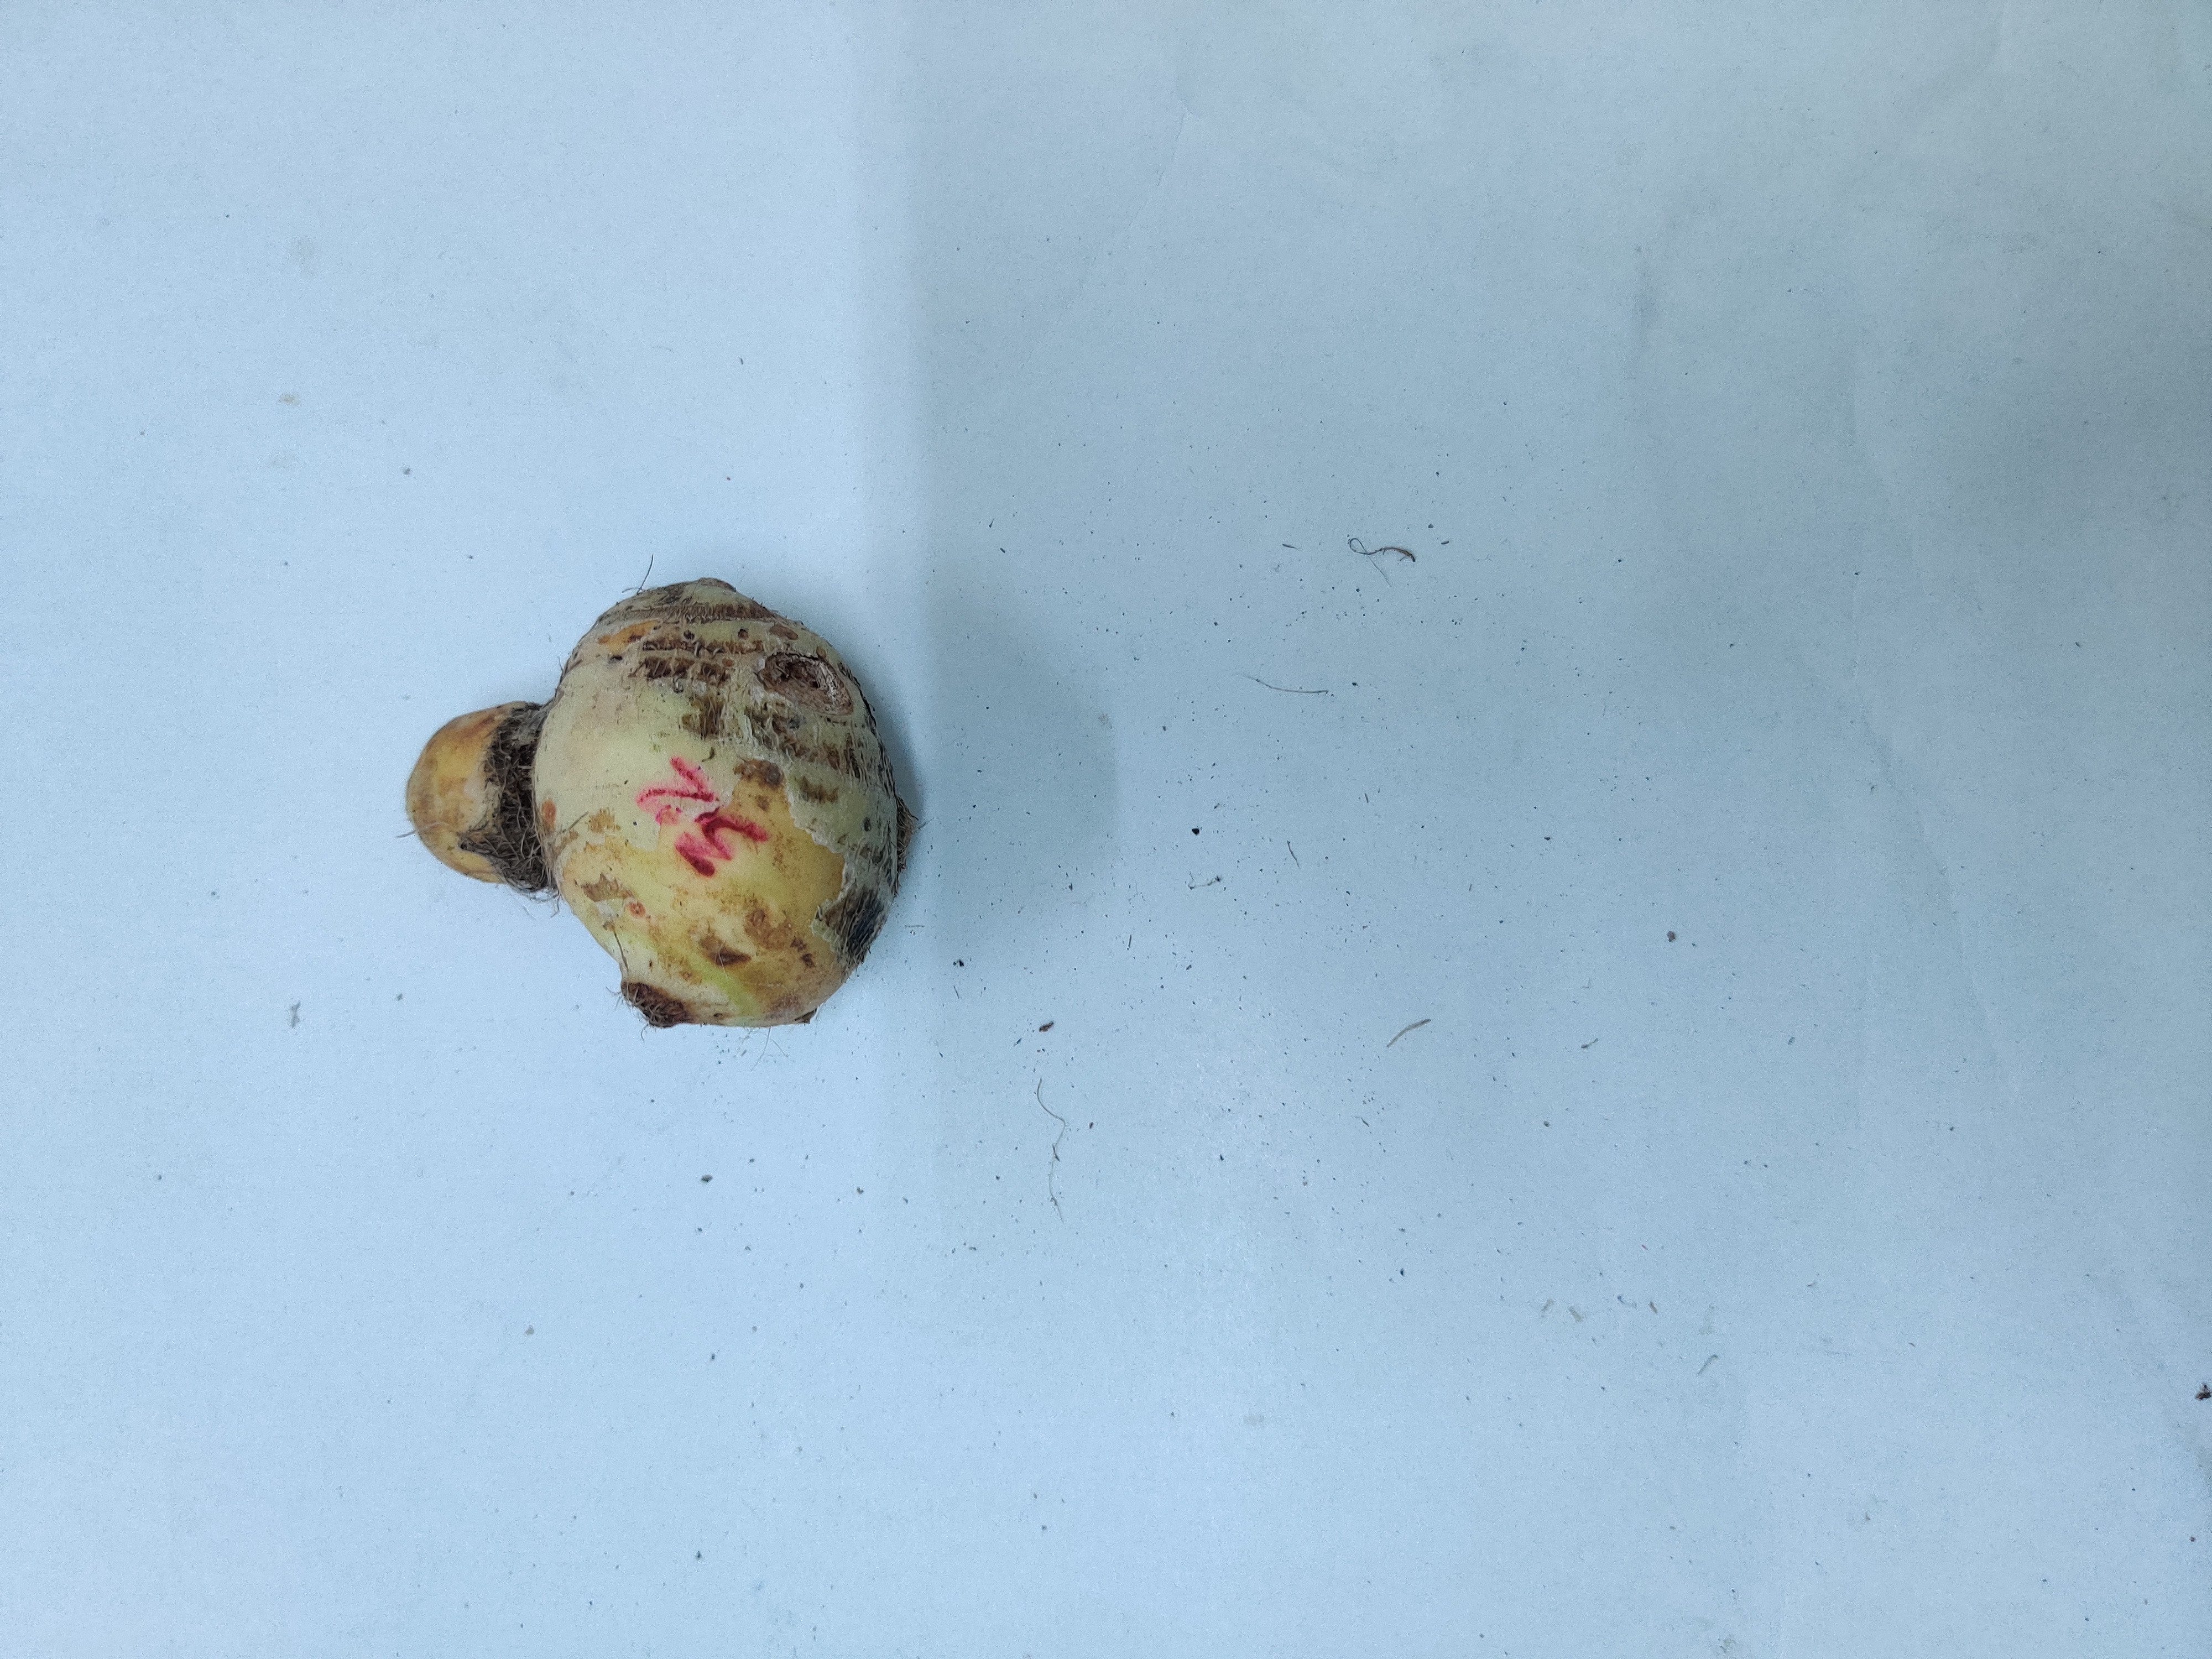
Crop: Taro root
Condition: Damaged